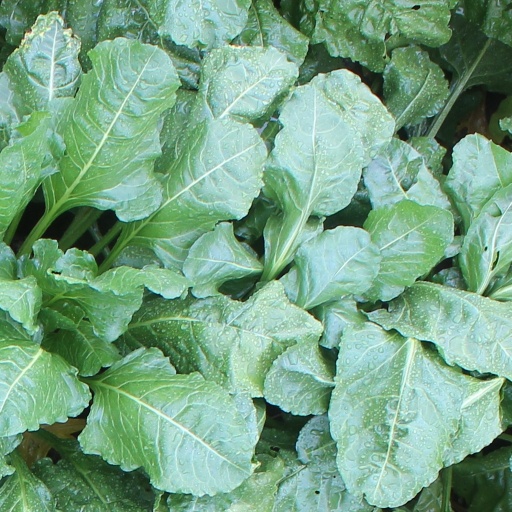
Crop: sugar beet